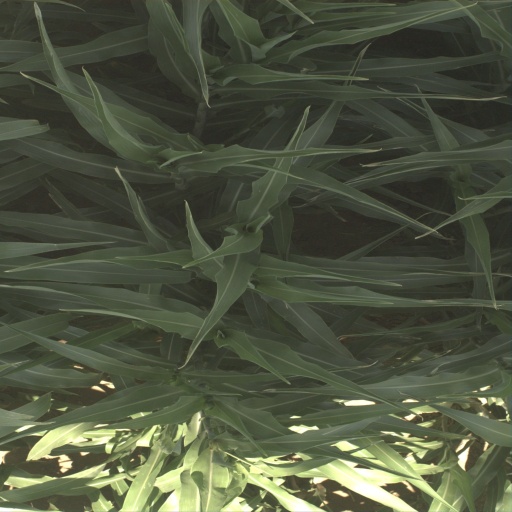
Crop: sorghum